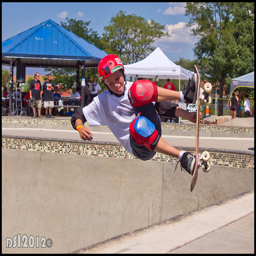
A man riding a skateboard up the side of a cement ramp.
A skateboarder performs a jump in the halfpipe.
The skateboarder is trying his latest aerial trick.
You boy skateboarder with knee pads, in mid air.
Boy in red safety gear skateboarding in cement basin